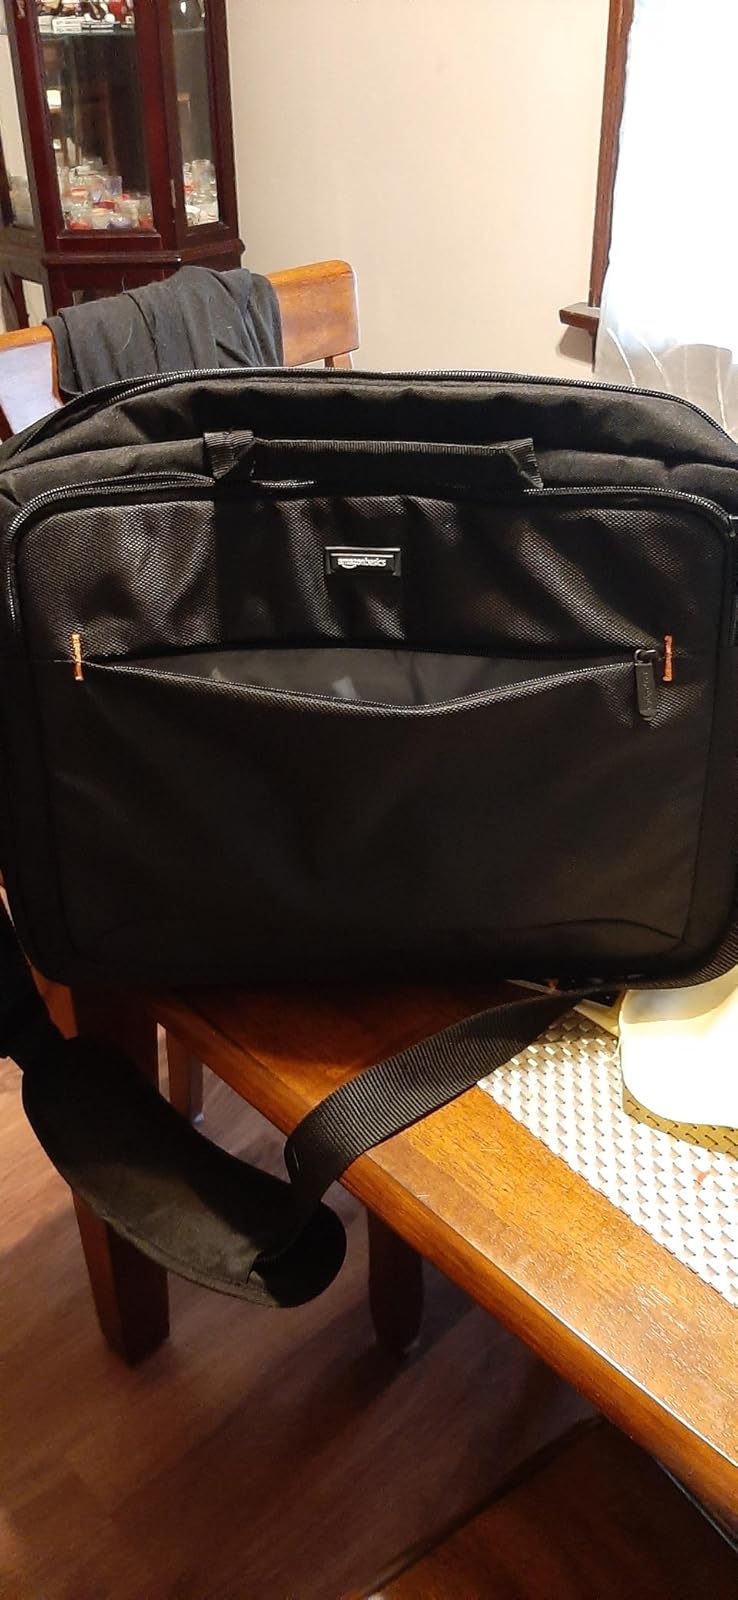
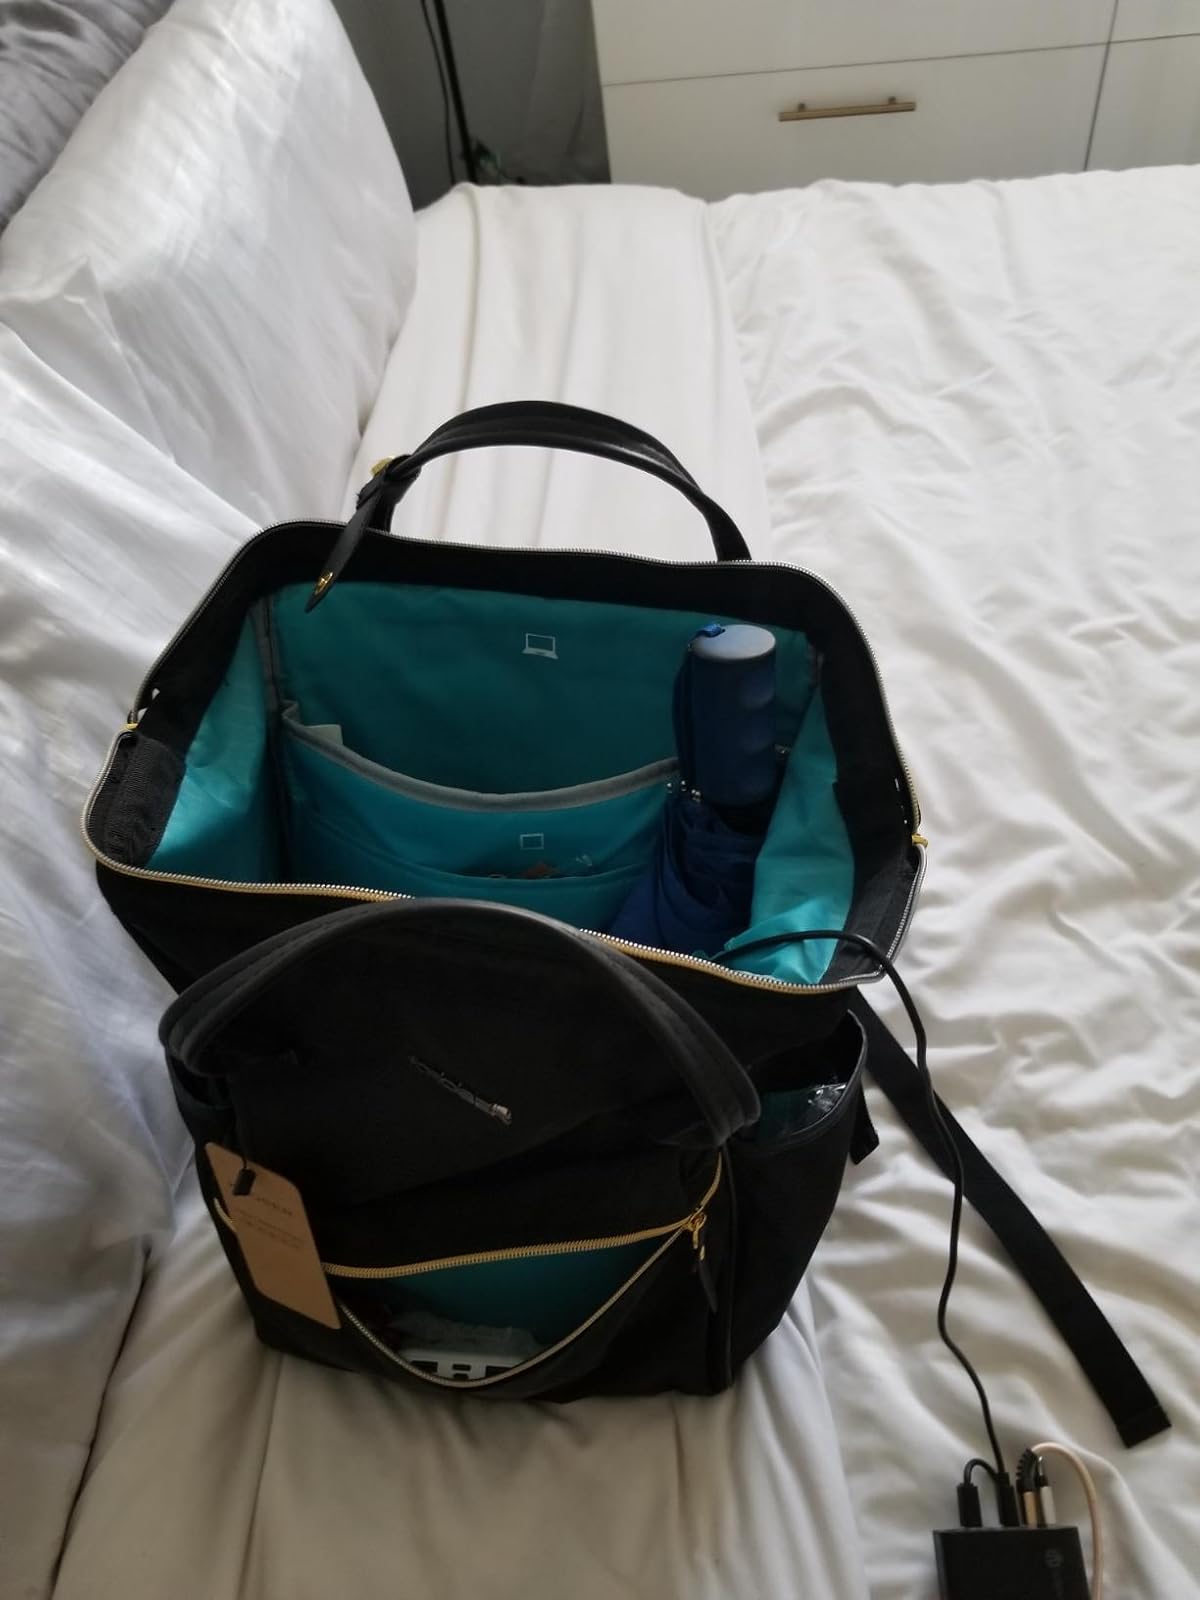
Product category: bag
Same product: no